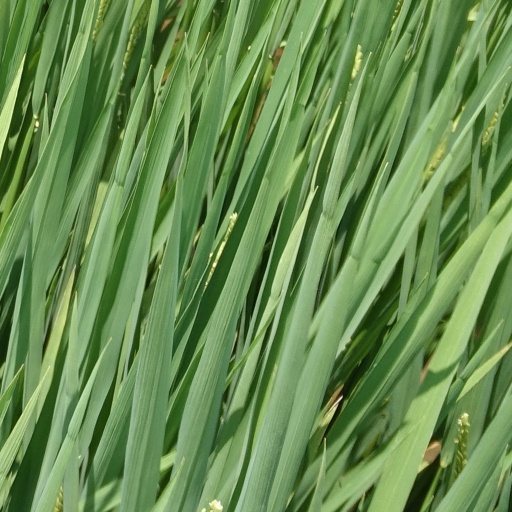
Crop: rice